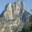
Label: mountain